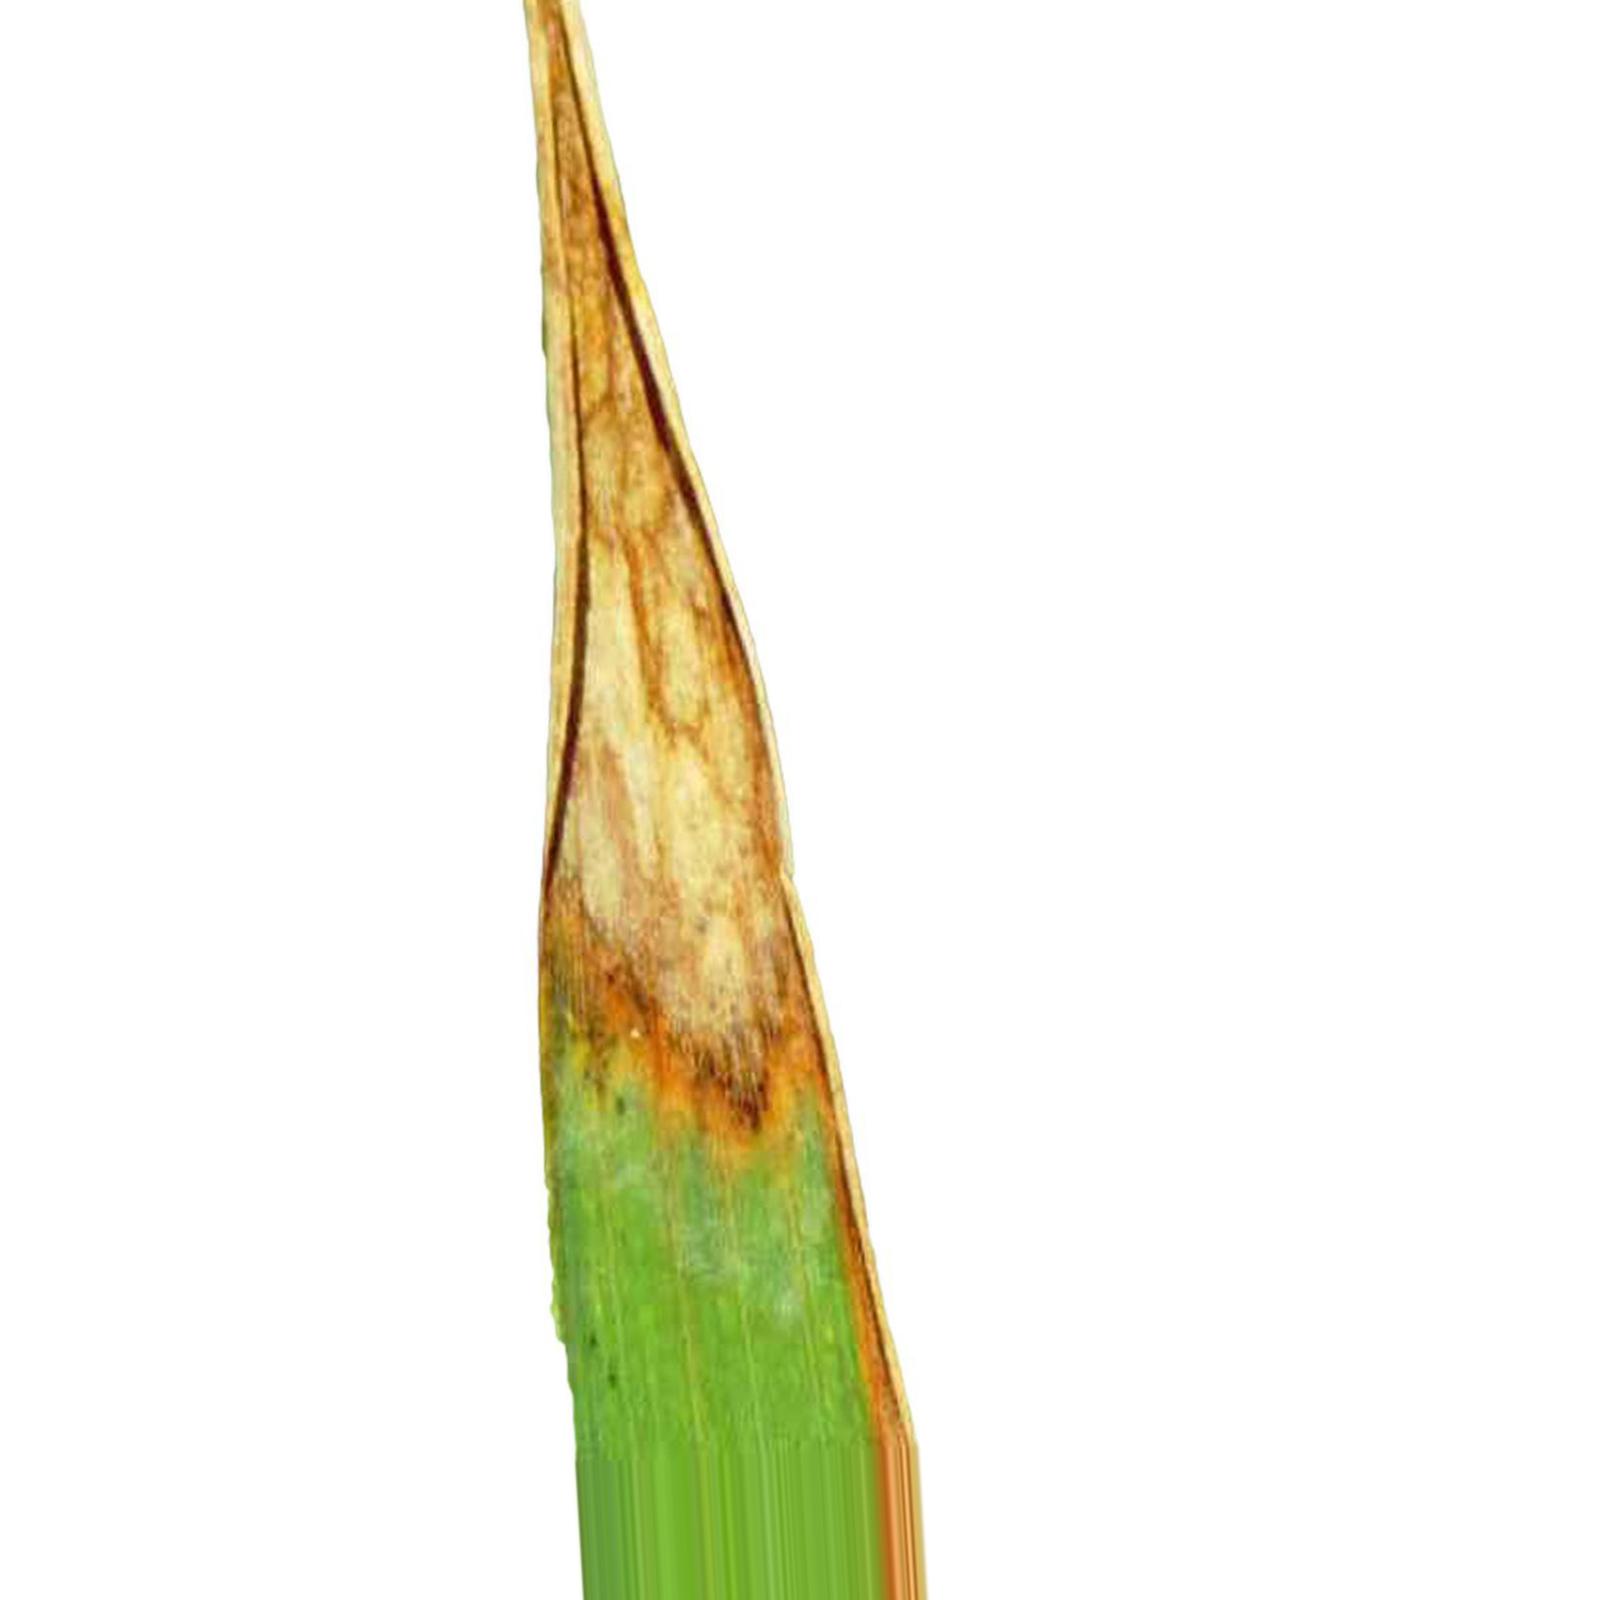
Nhãn: Bệnh Cháy lá ( Leaf scald )